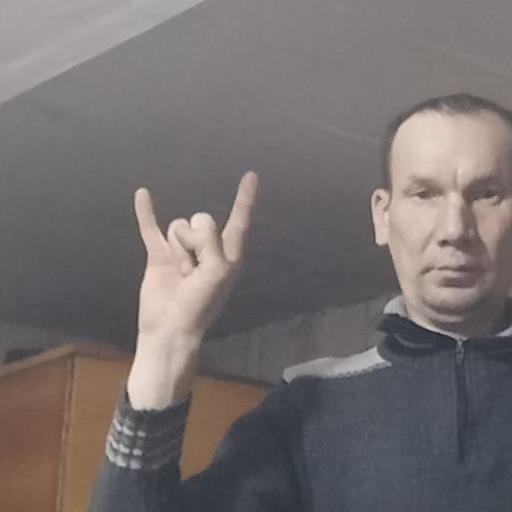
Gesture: rock